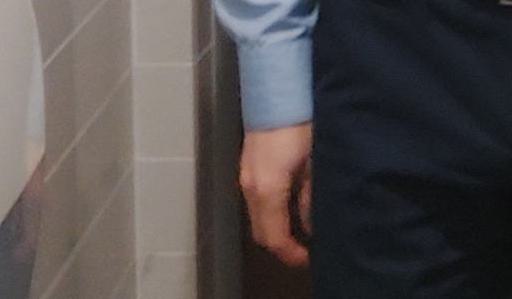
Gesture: no_gesture